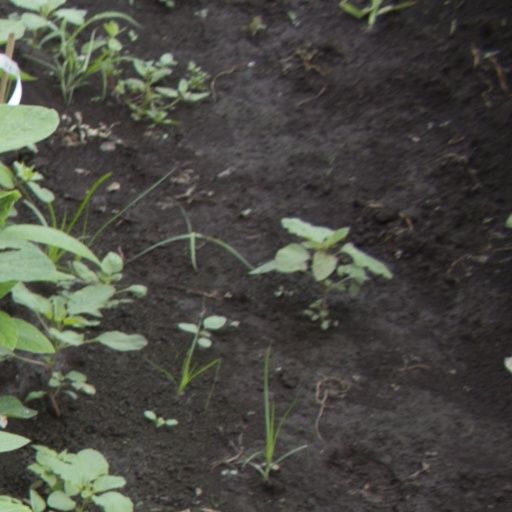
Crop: soybean